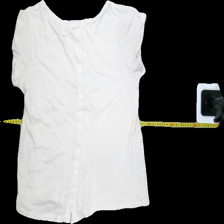
View: back
Type: T-shirt
Category: Ladies
Brand: Dobber
Colors: Multicolor, Beige, Black, Red
Material: 100%cotton
Pattern: Logo print
Cut: Regular, C-collar
Size: L
Season: All
Trend: No trend
Stains: Yes
Damage: 1
Price range: <50
Recommended usage: Export